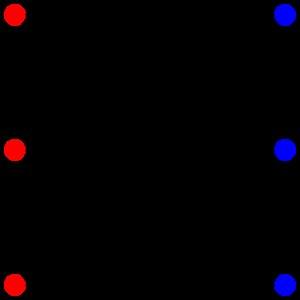
En mathématiques, et plus précisément en théorie des graphes, un graphe est une structure composée d'objets dans laquelle certaines paires d'objets sont en relation. Les objets correspondent à des abstractions mathématiques et sont appelés sommets, et les relations entre sommets sont des arêtes. On distingue les graphes non orientés, où les arêtes relient deux sommets de manière symétrique, et les graphes orientés, où les arêtes, alors appelées flèches, relient deux sommets de manière asymétrique.
En théorie des graphes, un graphe est dit biparti si son ensemble de sommets peut être divisé en deux sous-ensembles disjoints et tels que chaque arête ait une extrémité dans et l'autre dans.